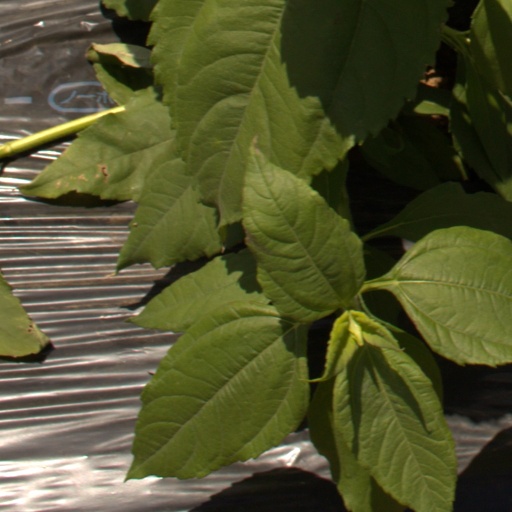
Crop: Jerusalem artichoke